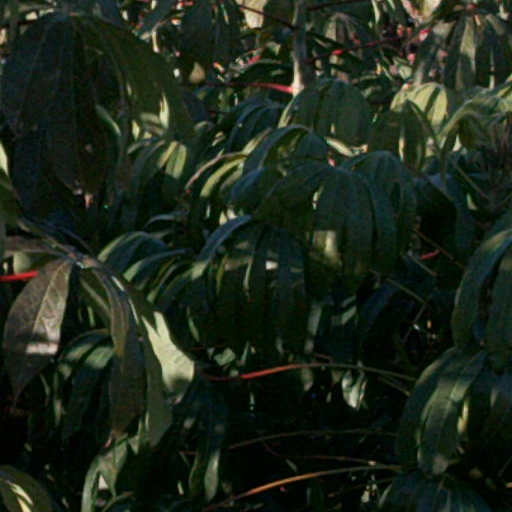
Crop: cassava